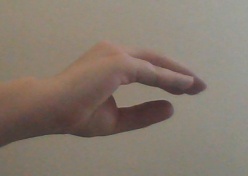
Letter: jeem